Peruvian Mexicans

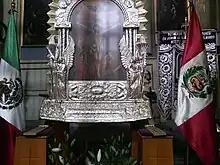
Brotherhood of the Lord of Miracles, Mexico City

Peruvian Mexicans are Mexican citizens of Peruvian ancestry. Peruvian immigration to Mexico was carried out since the Spanish colonial period in the Mexican territory. In the 1970s, many Peruvian intellectuals came to Mexico for political asylum, in a similar way of how other Latin Americans did, such as Chileans, Argentines and Uruguayan. Today, Peruvian merchants, musicians, students and academics stand out who have settled indefinitely south of the capital. Most Peruvians who travel temporarily to Mexico do so for business and tourism. According to the 2020 census, there are 8,670 Peruvian citizens residing in the country.